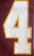
Number: 4